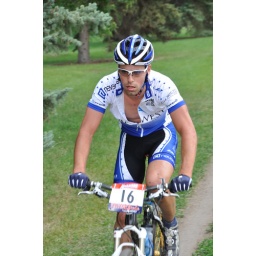
From the Edmonton Canada Cup mountain bike race, July 11th, 2010 in Edmonton, Alberta, Canada.